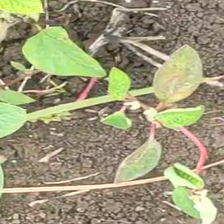
Weed species: Moti_dudhi(Euphorbia_geneculata_L)